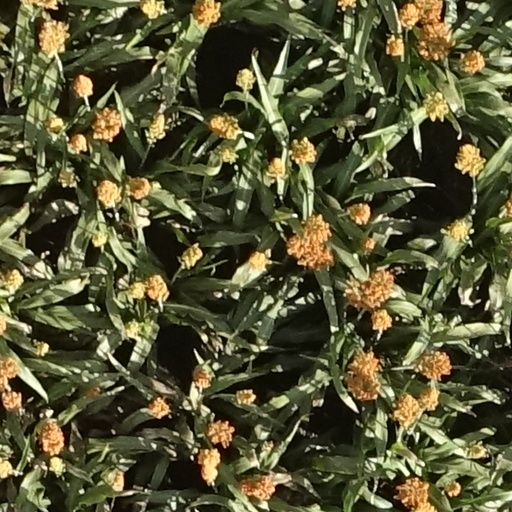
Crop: sorghum